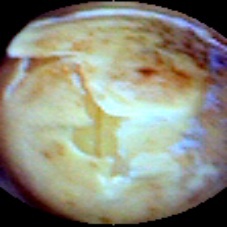
Label: Spotted